Ghazi Burhanuddin

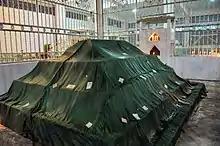
The tomb of Gazi Burhan Uddin.

Syed Ghāzī Burhān ad-Dīn was a 14th-century Sufi Muslim figure living in Sylhet. He is celebrated in folklore as the first Muslim to live in the Sylhet region.